Doris Kenyon

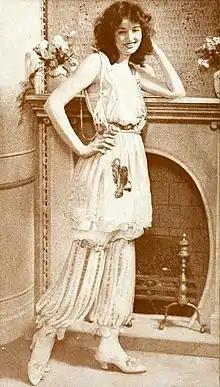
Kenyon in 1920

Kenyon's first sound film was "The Home Towners" (1928). She also starred in Paramount Pictures' first talking film, "Interference" (1928).